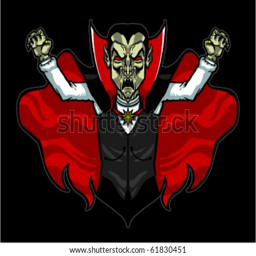
vector illustration of an evil fanged vampire baring his fangs for blood